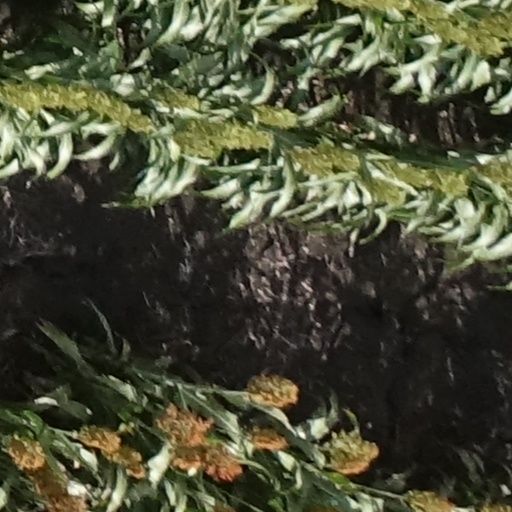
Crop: sorghum